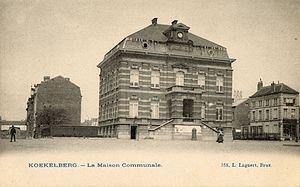
Maison communale de Koekelberg.
Koekelberg [kukəlbɛʁg] est l'une des 19 communes bilingues de la région de Bruxelles-Capitale en Belgique.